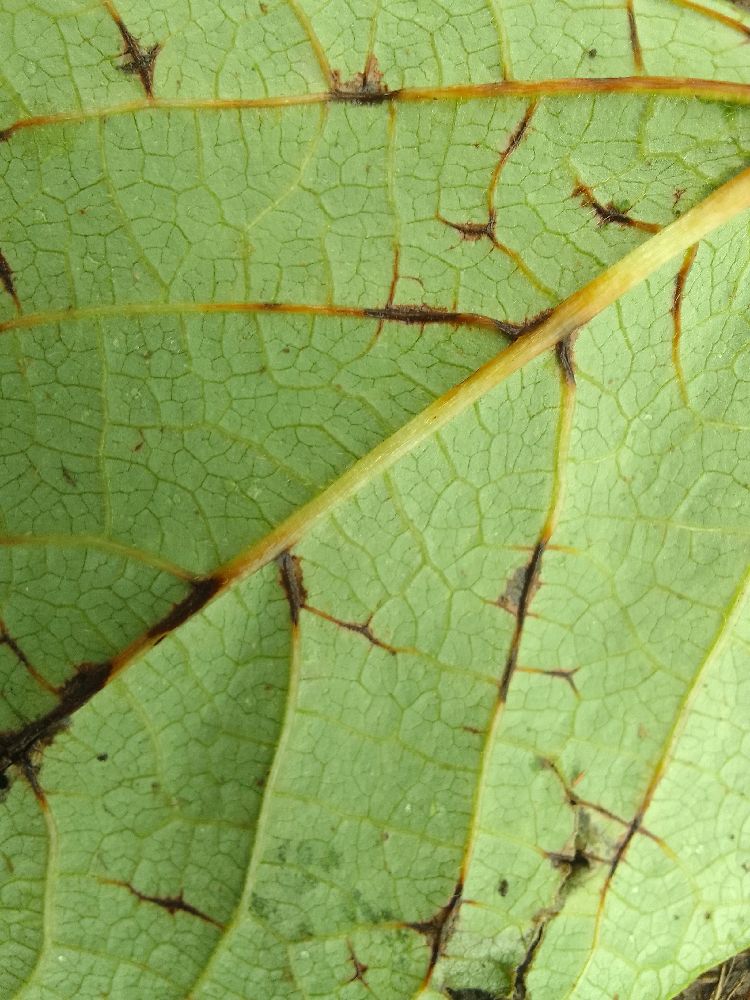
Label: anthracnose